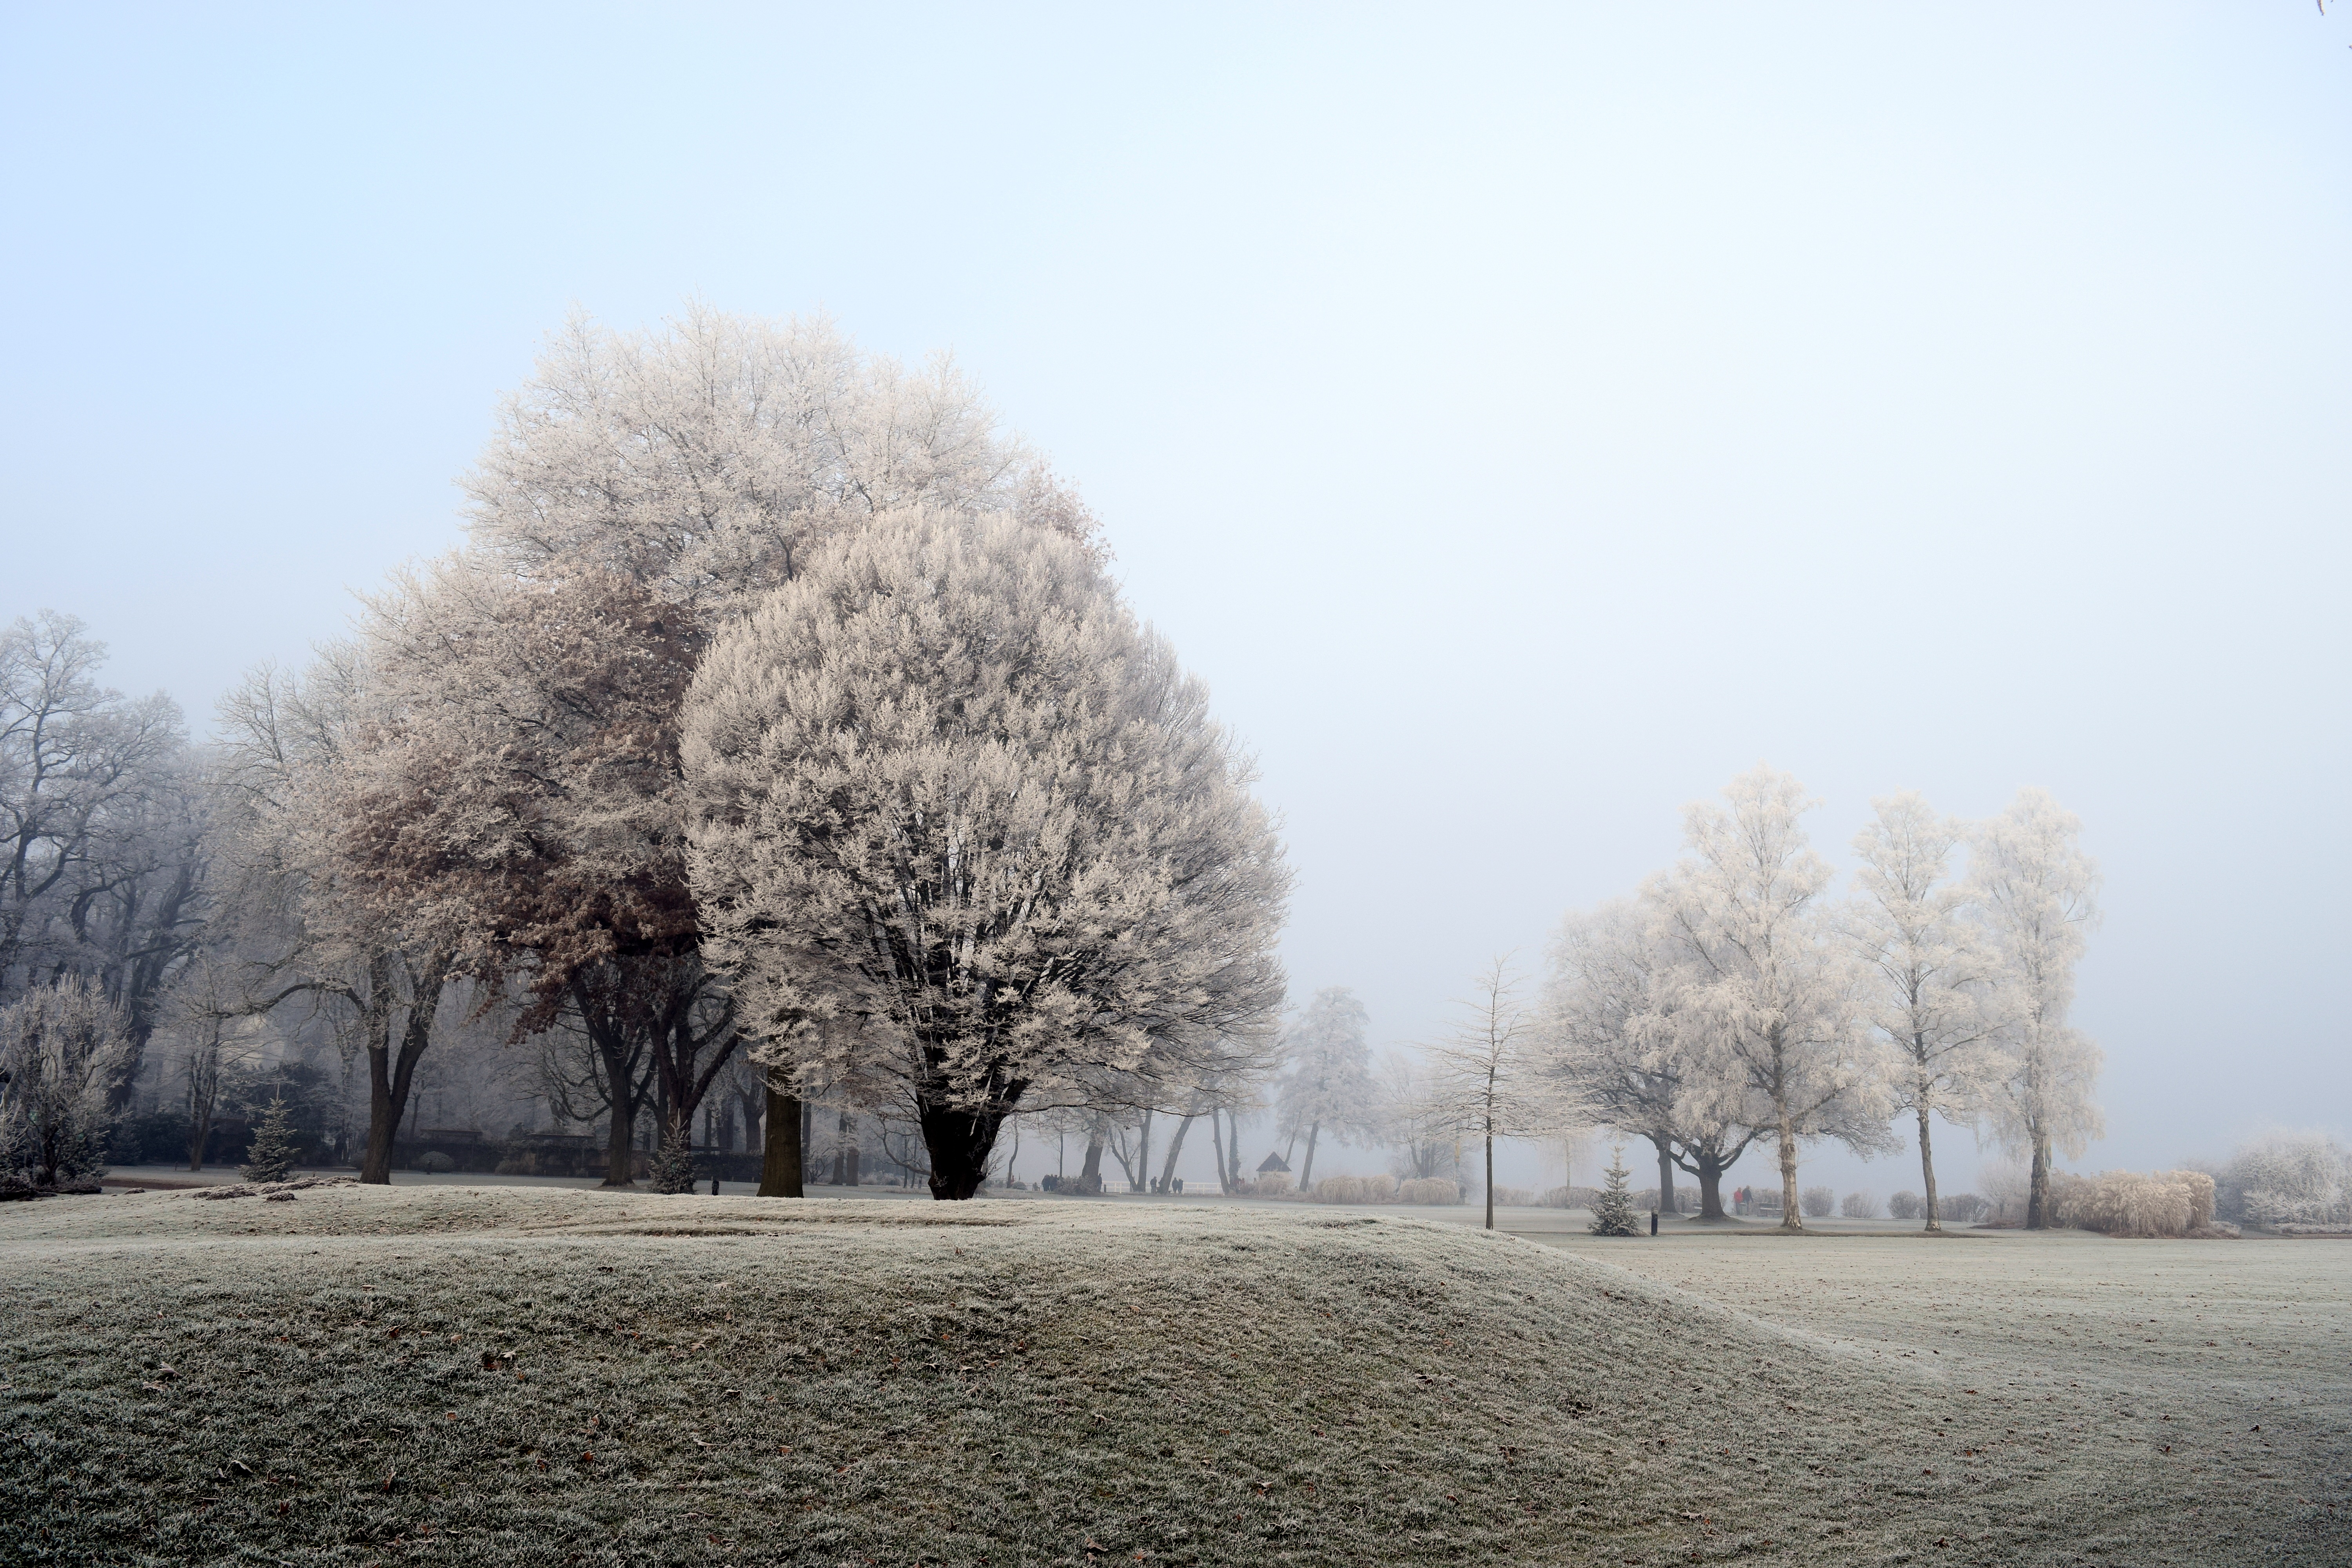
tree, snow, cold, winter, plant, fog, mist, sunlight, morning, flower, lake, frost, weather, season, trees, freezing, rural area, kurpark, bad zwischenahn, atmospheric phenomenon, woody plant